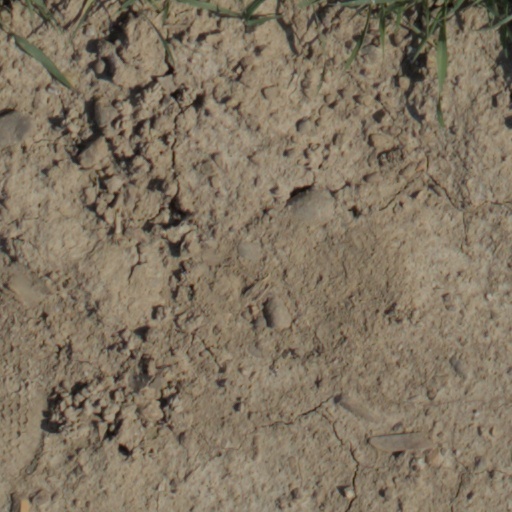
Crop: wheat